Fokker D.III

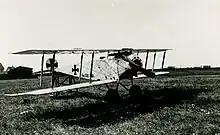
The M.19 prototype.

The M.19 began as an effort to improve the performance of the Fokker D.II (Fokker designation M.17). The M.19 featured the Oberursel U.III 14-cylinder, two-row rotary engine, combined with the two-bay wing cellule of the Fokker D.I. The U.III engine, first used in the Fokker E.IV, required a revised fore-and-aft mount and a strengthened fuselage. The prototype M.19 arrived at Adlershof for testing on 20 July 1916. "Idflieg" issued a production order for 50 aircraft at that time, followed by orders for an additional 60 aircraft in August and 100 in November. The new aircraft was designated D.III by "Idflieg".